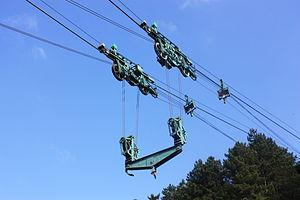
Un blondin à proximité du barrage du Sautet, Isère, Rhône-Alpes, France.
Une remontée mécanique est un moyen de transport motorisé, mécaniquement guidé, utilisé le plus souvent en extérieur et spécifiquement conçu pour s'affranchir soit de la déclivité d'un terrain soit d'un obstacle généralement naturel.
Le transport par câble désigne tout système de transport guidé dans lequel les véhicules, notamment les cabines, sièges ou agrès, sont mus par l'intermédiaire d'un câble.
Un téléphérique, ou téléférique, est un moyen de transport par câble aérien.
Un blondin est un téléphérique muni d'un système de levage commandé depuis une des gares. Ils sont nommés d'après le funambule Charles Blondin.